Ričardas Gavelis

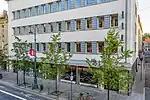
Vaga publishing house in Vilnius.

In 1969 he returned to Vilnius and began studying physics at Vilnius University. In 1973 he graduated with commendation with a degree in theoretical physics and up until 1977 worked at the Physics and Mathematics Institute of the Lithuanian Academy of Sciences. In 1975 he married fellow physicist Nijolė Paukštytė. As a physicist, Gavelis was considered one of the most promising new theorists of his generation, actively involved in the research of ferroelectricity and phase transitions. During almost five years of work, he published two significant scientific works.